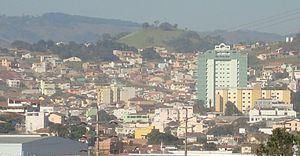
Cambuí est une municipalité brésilienne de l'État du Minas Gerais et la microrégion de Pouso Alegre.